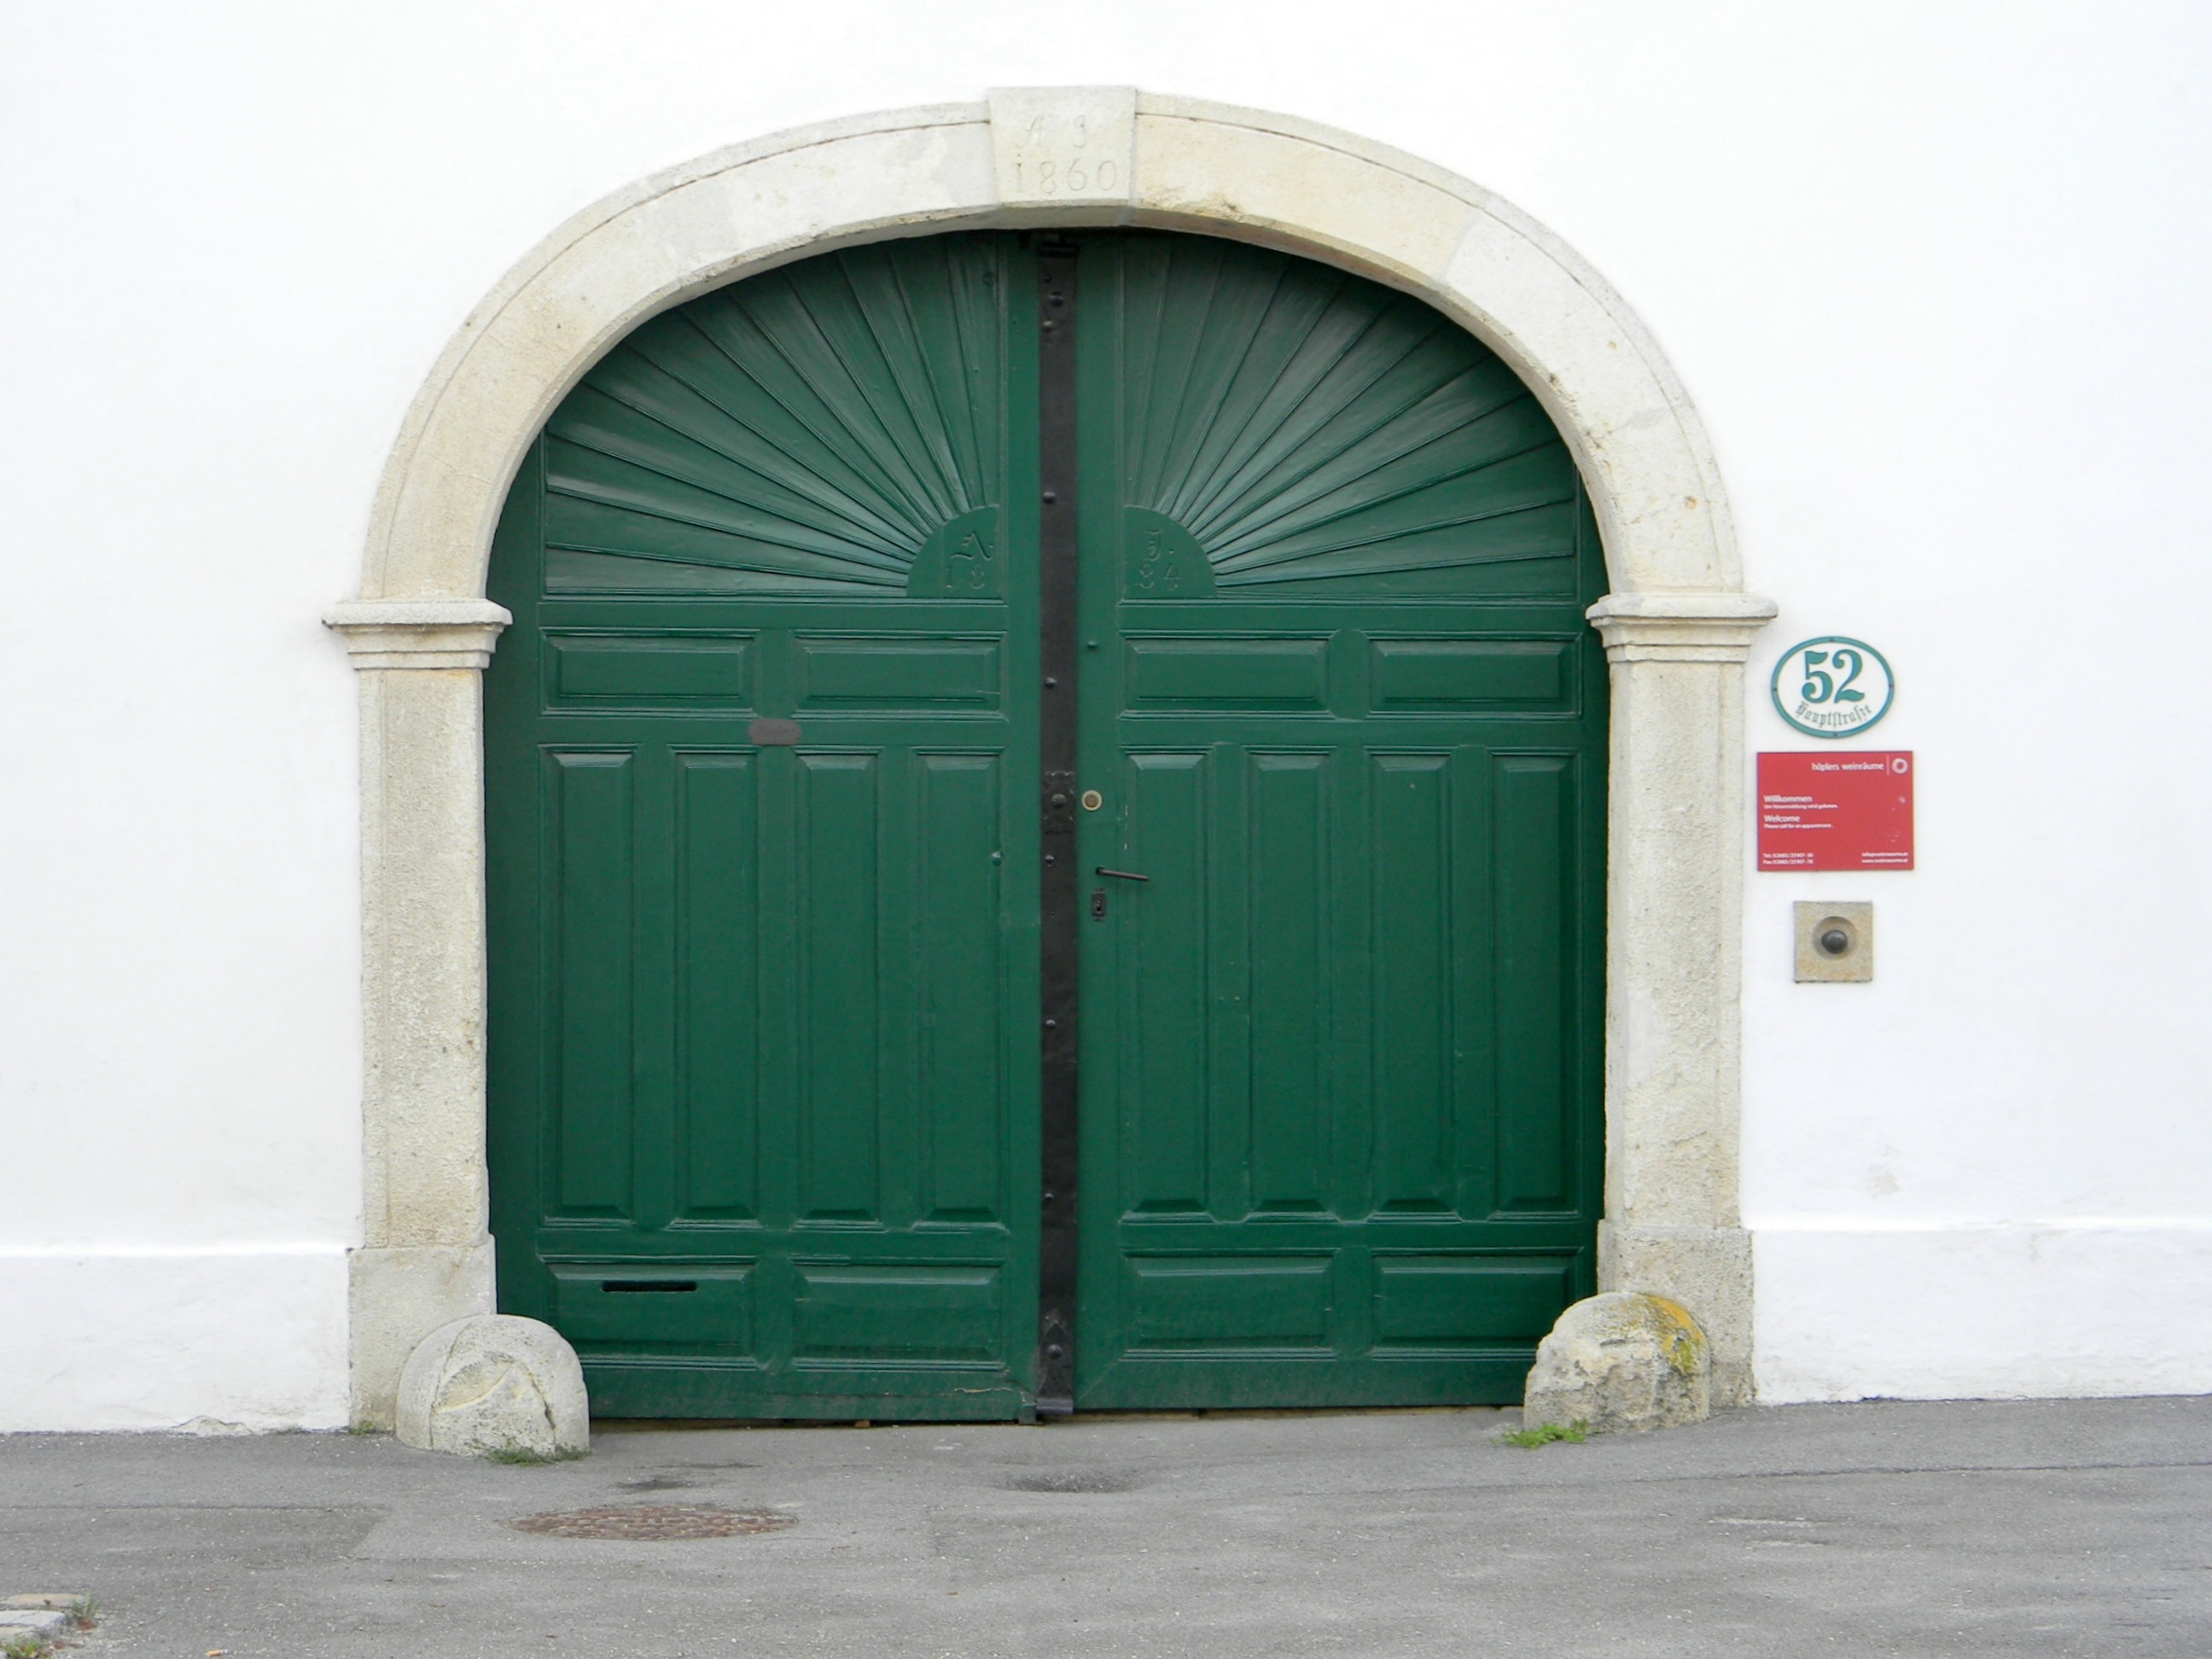
architecture, wood, window, arch, green, blue, door, goal, house entrance, old door, baroque, portal, sun gate